Scull Historic District

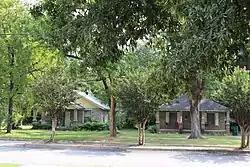

The Scull Historic District encompasses two concrete-block houses at 428 and 432 Conway Boulevard in Conway, Arkansas. These two houses were built about 1928, using a style of ornamental concrete block that were a fashionable building material during the 1920s. Both are single-story structures, with hip roofs and four-column porches recessed under the roof. The houses were probably built by Ferdinand Lawrence Scull, a local manufacturer of the ornamental blocks used in their construction.